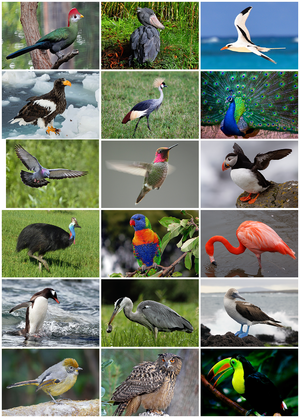
De haut en bas et de gauche à droite
Les oiseaux, encore appelés dinosaures aviens, sont une classe d'animaux vertébrés caractérisée par la bipédie, la disposition des ailes et un bec sans dents.